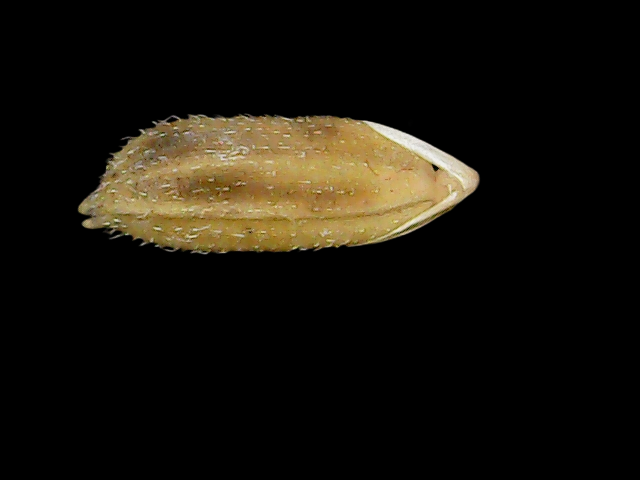
Rice variety: Bd95